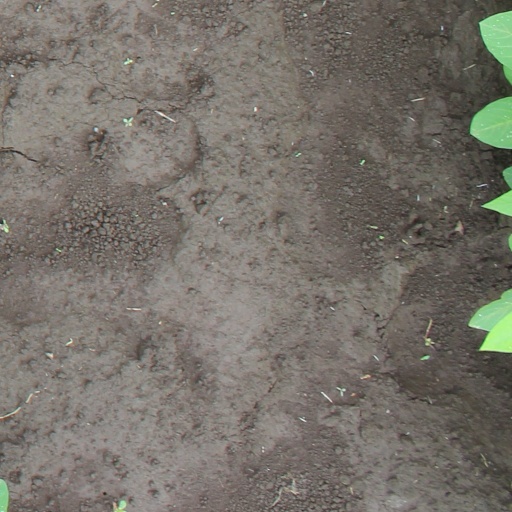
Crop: soybean